List of cruisers of the Russian Navy

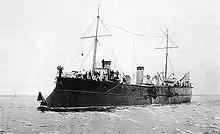
Torpedo cruiser "Leytenant Ilyin" (1886)

Commissioning of these ships was an extraordinary measure taken during the periods of political crises of 1878 and 1904–1905. Auxiliary cruisers, which were used in 1904–1905, were specially constructed or reconstructed as ships of "double destination": ocean liners at the times of peace and cruisers during war. Most of them were officially classified as cruisers and auxiliary cruisers and belonged to the Baltic Fleet (but two).